Gardiner–Hall gang

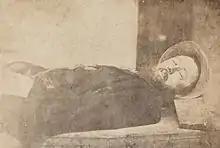
Lowry's body

Frank Gardiner was granted a ticket of leave in December 1859 on the condition of staying in the Carcoar district, and he soon joined up with John Peisley. Johnny Gilbert joined them soon afterwards, and the gang started stealing cattle and horses. Gardiner's ticket of leave was revoked when a warrant for his arrest for cattle stealing was issued.